Aladdin (2019 soundtrack)

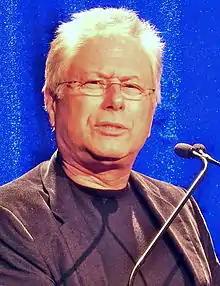

At the 2017 D23 Expo, Alan Menken, who composed the score and co-wrote songs for the animated film "Aladdin", was revealed to be co-writing new songs for its 2019 live-action remake with Benj Pasek and Justin Paul, the songwriters of "La La Land". Menken will also compose the film's score, which will also include new versions of the original film's songs written by him, Howard Ashman and Tim Rice. Menken said that his score "is obviously pulled from the themes of the songs, almost exclusively, but it is much more live action in its textures and its tone" than the original film's.